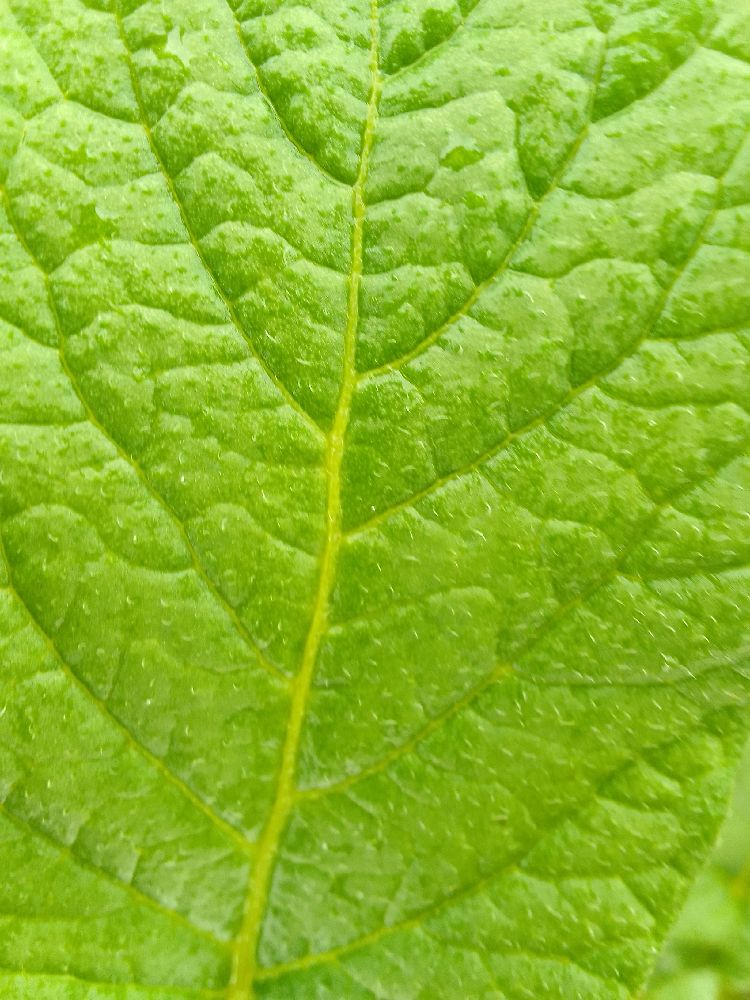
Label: Healthy